Iron-hulled sailing ship

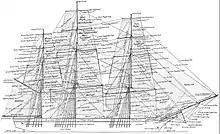
Diagram of rigging and sails on a full-rigged ship, ca. 1905

The last large commercial sailing vessels, designed well after the Industrial Revolution, used engineered iron and steel in their construction. In general, the ships displaced between 2,000 and 5,000 tons and were cheaper than their wooden-hulled counterparts for three main reasons: (1) iron was stronger and enabled larger ship size, capable of delivering considerable economies of scale, (2) iron hulls took up less space, allowing more room for cargo in a given hull size, and (3) iron required less maintenance than a wooden hull.